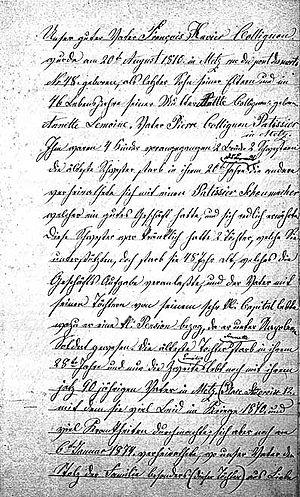
Le curriculum vitæ est un document détaillant le parcours et les compétences acquises d'un individu. Il s'agit en général du parcours scolaire et/ou professionnel qui fait état de la compétence d'un candidat dans un poste à pourvoir. Ce document constitue le point de jonction entre l'offre d'emploi et la demande. Le CV peut également se prêter à d'autres usages comme celui de se présenter à un groupe, mais son rôle se situe davantage au niveau de la recherche d'un emploi.